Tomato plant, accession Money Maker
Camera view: tilt-top (135 deg); turntable rotation: 270 degrees
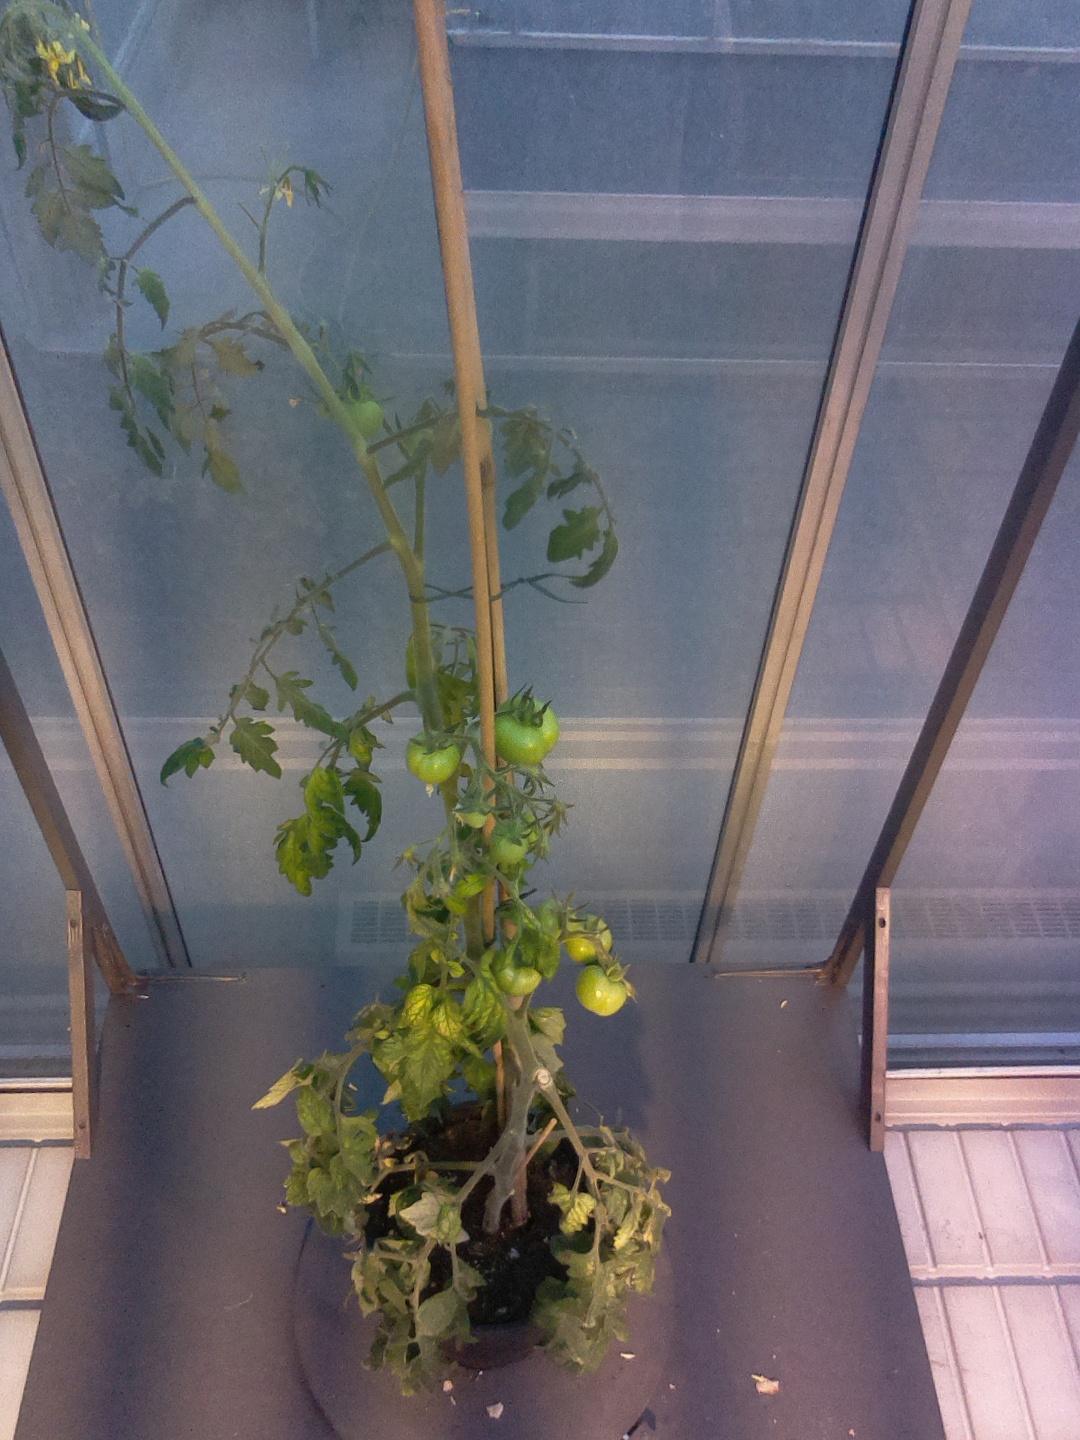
BBCH growth stage 74: 40%-50% of final fruit size